John Baillie of Leys

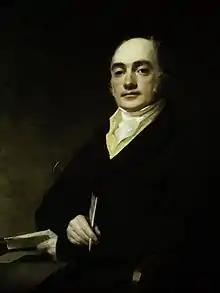
Portrait of John Baillie

Colonel John Baillie (10 May 1772 – 20 April 1833) of Leys, entered the military service of the East India Company in 1790. He proved to be an excellent linguist and took up a professorship at Fort William College in Calcutta, India. In 1807 he resigned his professorship for the position of Resident at the Indian city of Lucknow which he held until 1815. In that year was commissioned a Lieutenant-Colonel of the 4th Native Infantry. He returned to the United Kingdom in 1816 and as well as managing the family estates in Inverness-shire he became Member of Parliament and a director of the East India Company.